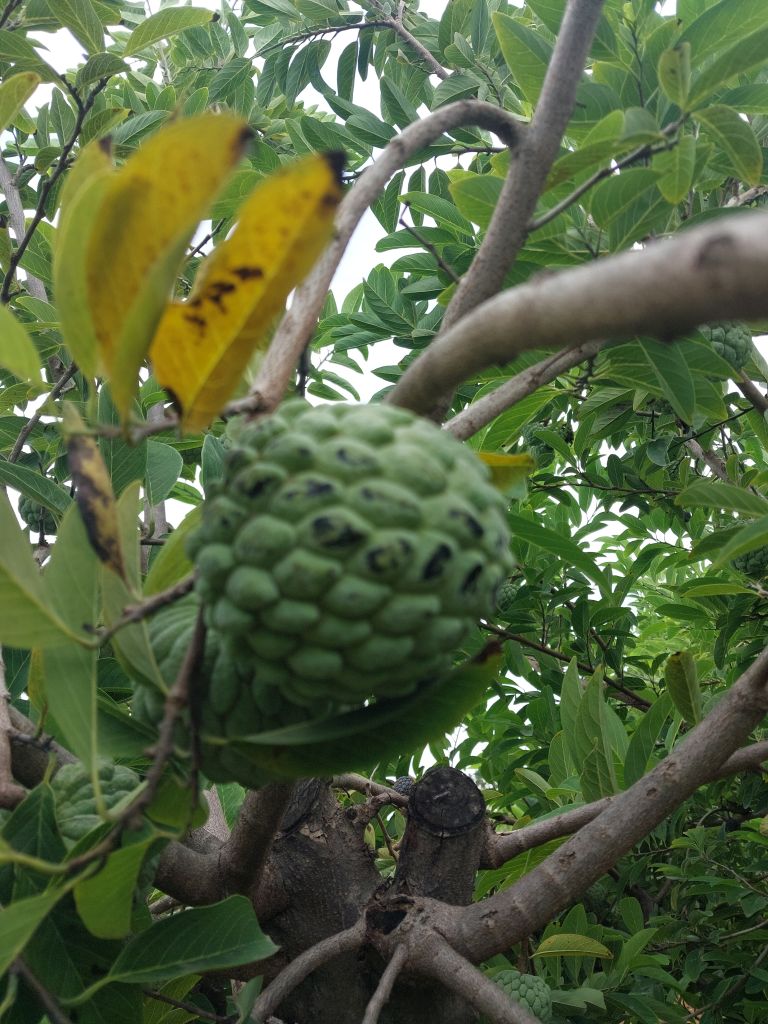
Disease label: Blank Canker